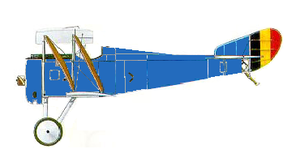
Hanriot HD 1 chasseur monoplace de la Première Guerre mondiale
Willy Coppens Willy Omer François Jean Coppens de Houthulst est un as de l'aviation belge de la Première Guerre mondiale avec 37 victoires homologuées et six probables.